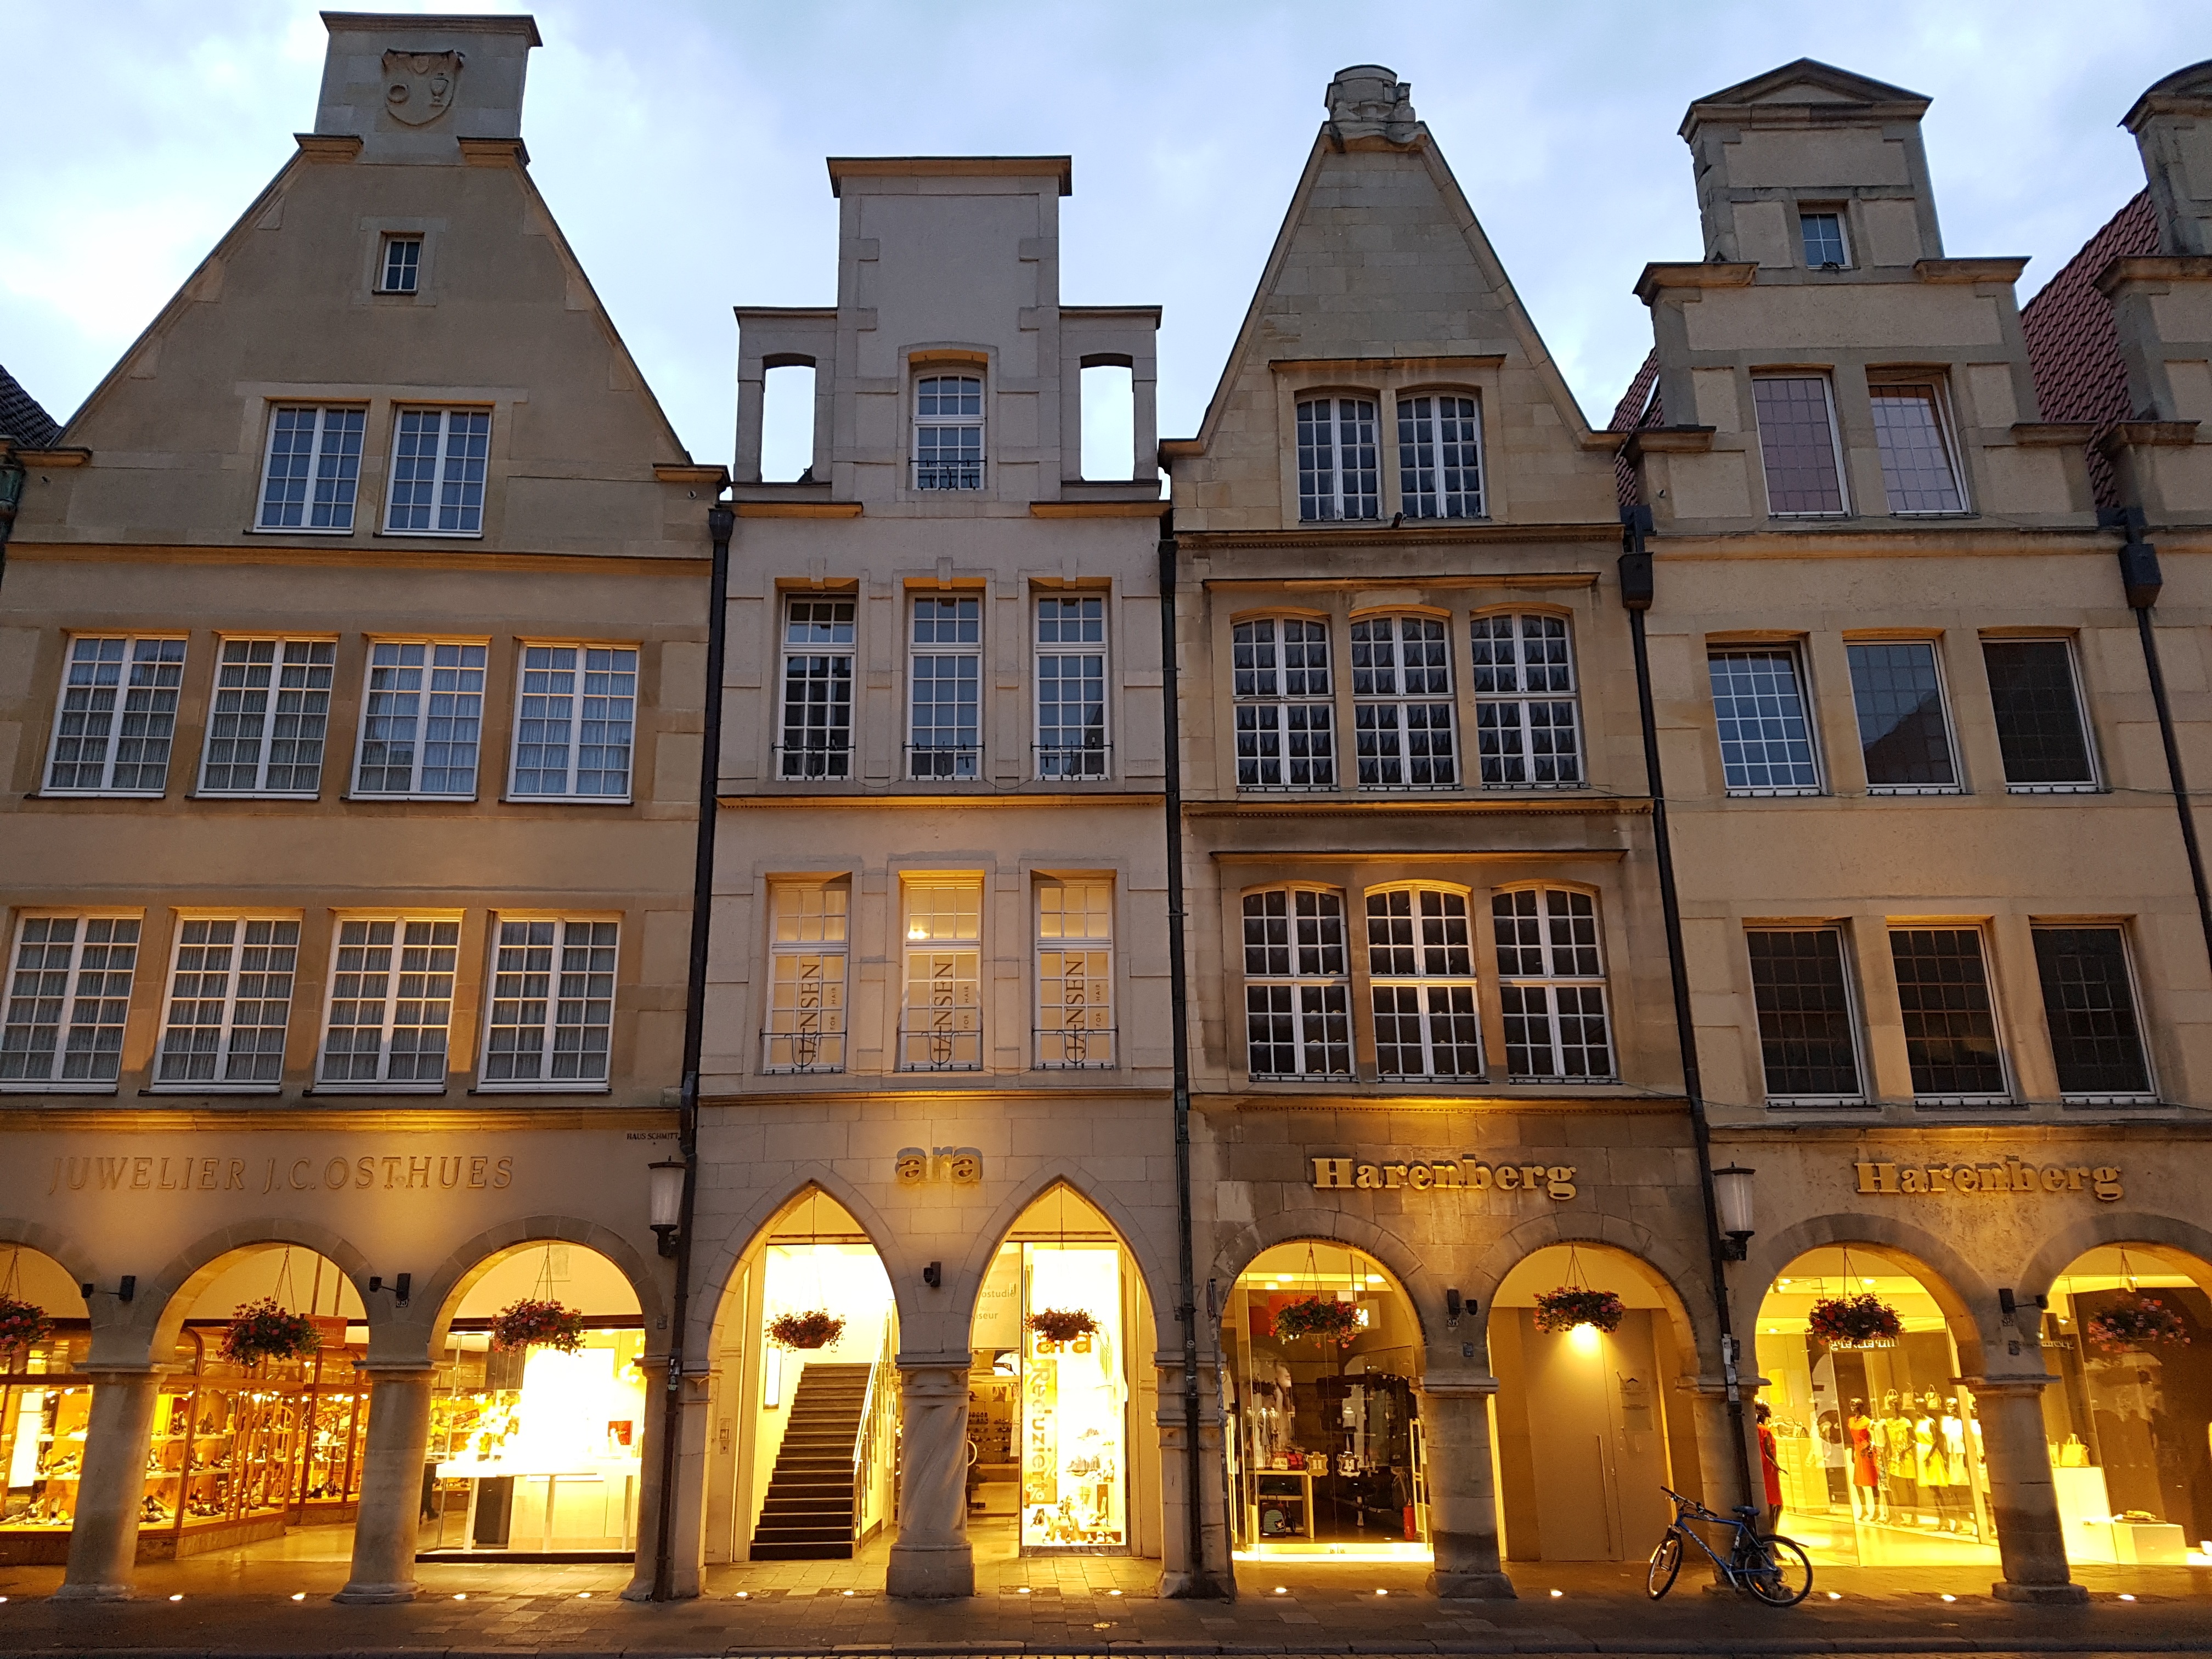
architecture, house, window, building, chateau, palace, downtown, plaza, landmark, facade, tourism, places of interest, shops, archway, estate, historically, parlor, westfalen, city m nster, munster, stadtmitte, principal market, buy team, merchants